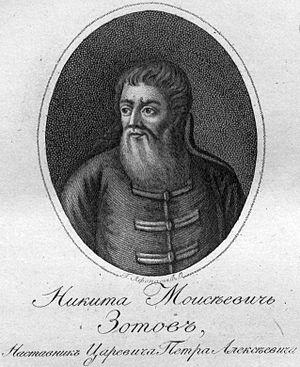
Le comte Nikita Moiseevich Zotov était un tuteur d'enfance et un ami de longue date du tsar russe Pierre le Grand. Les historiens sont en désaccord sur la qualité du tutorat de Zotov. Robert K. Massie, par exemple, loue ses efforts, mais Lindsey Hughes critique l'éducation qu'il a donnée au futur tsar.